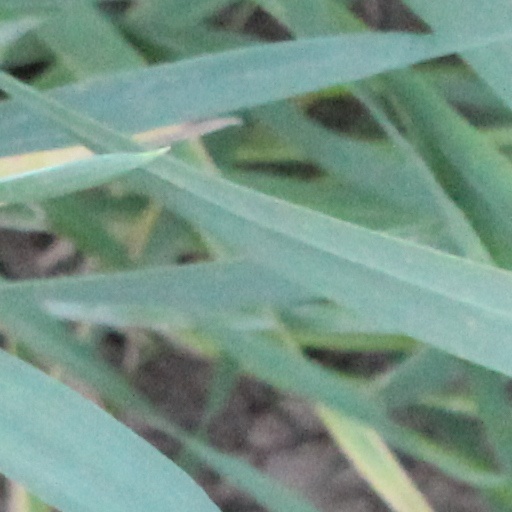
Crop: wheat